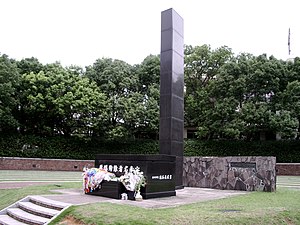
Hypocenter
Monumentet for atombombens hypocenter i Nagasaki, Japan den 9. august 1945
Hypocenter betegner bogstaveligt centret under noget. Begrebet hypocenter benyttes både i seismologi og i militær terminologi, men dog med en delvist forskellig betydning. I begge tilfælde betegner hypocentret stedet under. Men i seismologi er det også centrum for kraftudløsningen, men ikke for skadepåvirkningen. I militær brug er det omvendt. Her betegner hypocentret stedet hvor skaden på mennesker og ejendom sker, men ikke kraftudløsningscentret.